Isatai'i

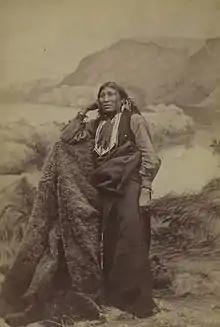
Isatai'i, Comanche warrior and medicine man. Reservation cabinet card photo created and published by W. P. Bliss around 1880. Collection of the DeGolyer Library, Southern Methodist University

Isatai'i, also known as Isatai, or Eschiti (c. 1840 – 1916) was a Comanche warrior and medicine man of the Kwaharʉ band. Originally named Quenatosavit, after the debacle at Adobe Walls on June 27, 1874, he was renamed Isatai'i. Isatai'i gained enormous prominence for a brief period in 1873-74 as a prophet and "messiah" of Native Americans. He succeeded, albeit temporarily, in uniting the autonomous Comanche bands as no previous Chief or leader had ever done. Indeed, his prestige was such that he was able to organize what was said to be the first Comanche sun dance, a ritual that his tribe had not previously adopted.